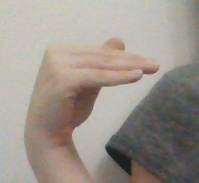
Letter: khaa